January 2022 Afghanistan earthquakes

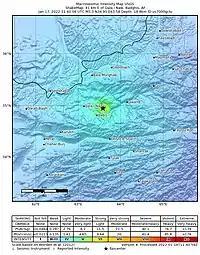
ShakeMap created by the USGS for the second earthquake.

More than 700 homes were destroyed in the earthquake. At least thirty people, including nine women and children, were killed in the earthquake by collapsing homes in Qadis District, half of whom died in the village of Badruk. 49 people suffered injuries and were treated at the hospital.